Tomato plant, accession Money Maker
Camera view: bottom (45 deg); turntable rotation: 60 degrees
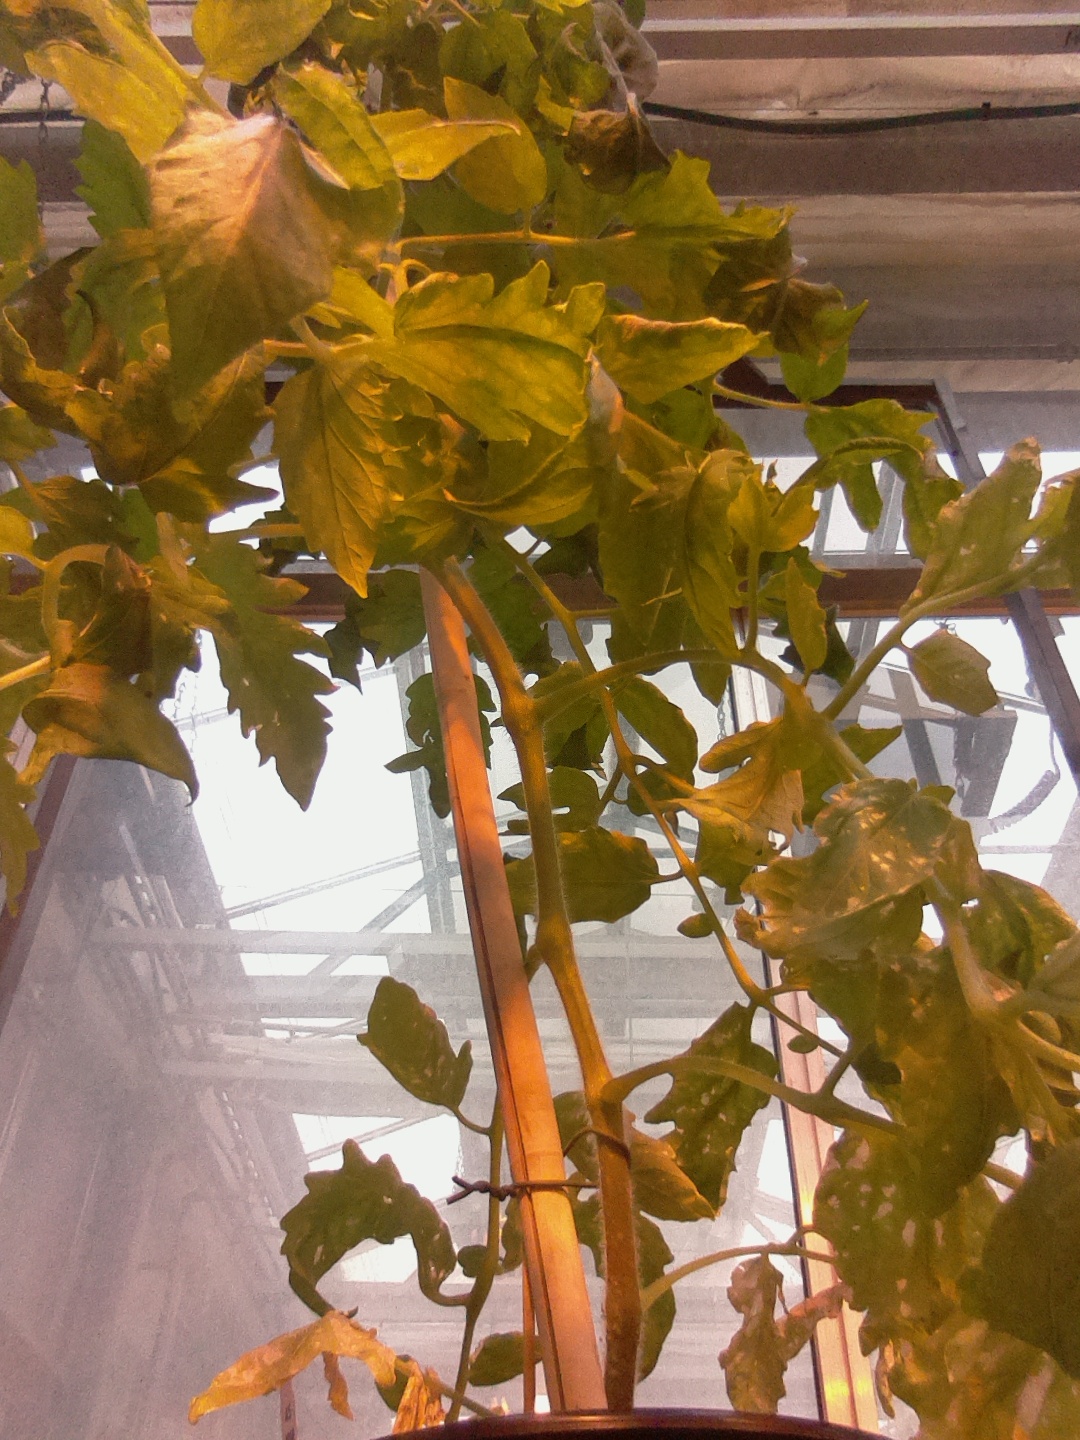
BBCH growth stage 70: Fruits at the main stem or branches visibles